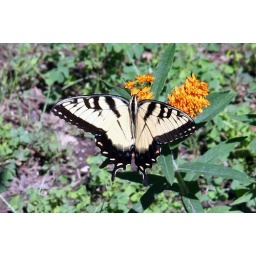
A tiger swallowtail butterfly visiting butterfly weed, Asclepias tuberosa, in our garden.